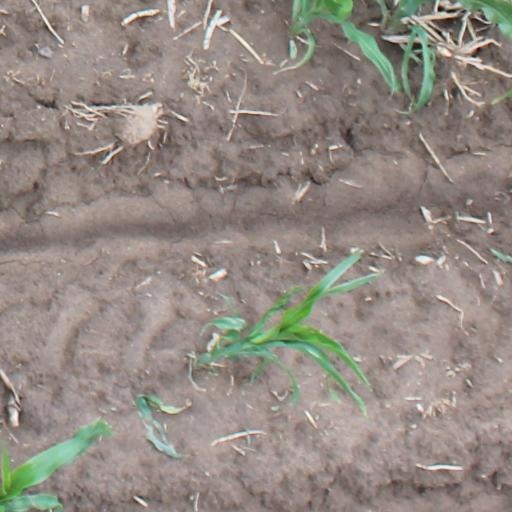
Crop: maize; corn